Rock Church (San Diego)

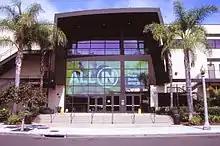
Rock Church, Point Loma campus

The Point Loma campus is building located in the historic Liberty Station. The building has been compared in size to Noah's Ark (443 feet long and high) and includes state-of-the art Christian education facilities, office space, and a 3,500 seat worship center. Because of the large size of the sanctuary, it is often used for high-profile funerals, such as those for police officers killed in the line of duty. The Point Loma campus also served as a shelter and resource center during the wildfires that spread across San Diego in 2007.